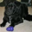
Label: dog